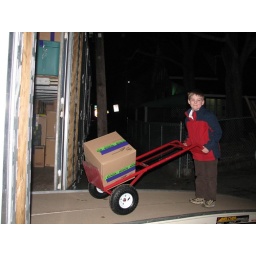
Stephen had the honor of loading the last box onto the truck all by himself.